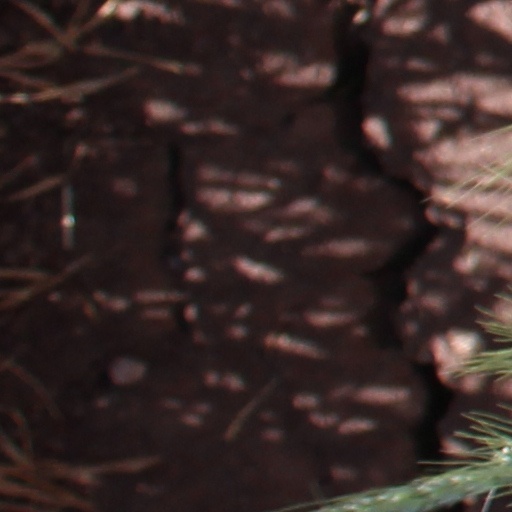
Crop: wheat